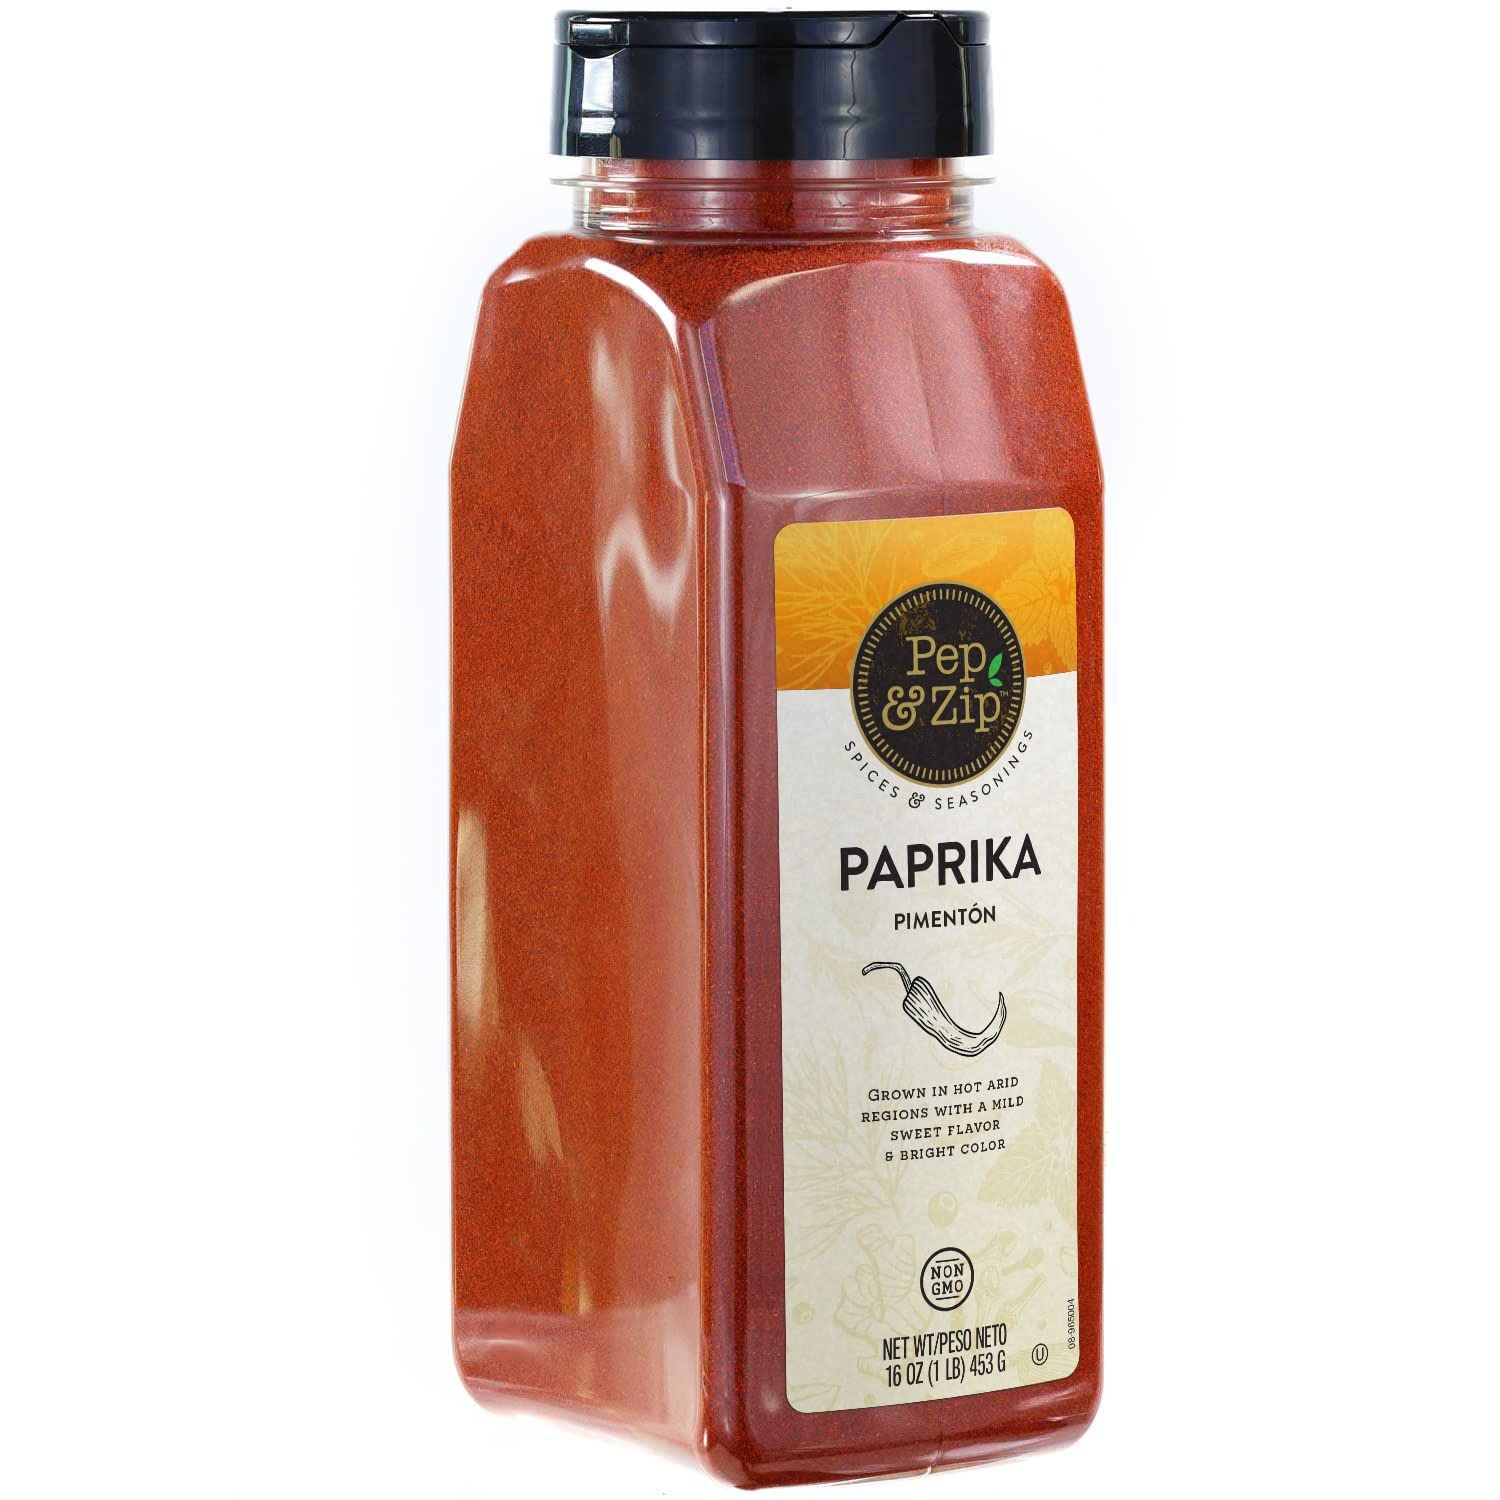
Item Name: Pep and Zip Ground Sweet Paprika/Pimentón, Non-GMO, Kosher, 16 oz
Bullet Point 1: Ground Paprika: Made from the dried red fruits of the larger and sweeter varieties of bell pepper or sweet pepper, this ground paprika is great for chicken, pork, beef, marinades, deviled eggs, and dressings
Bullet Point 2: Non GMO Kosher Certified Vegetarian Sourced from growing regions Packed in California, USA facility, meeting BRCGS and GFSI Food Safety standards Comes in a durable club sized PET bottle with flip top spice cap for easy dispensing and easy to grip bottle
Bullet Point 3: Sustainable Sourcing: We work with farmers to encourage organic soil inputs to increase soil fertility and improve water retention, ensuring sustainable and environmentally friendly farming practices
Bullet Point 4: A World of Flavor: We carry a full range of herbs, spices and seasoning blends, from ground paprika and granulated garlic to lemon pepper, garlic salt and much more.
Bullet Point 5: Bring your culinary creation to the next level, add Pep & Zip!
Product Description: Pep & Zip, pimentón molido, 16 onzas. ¿Está buscando cantidades flexibles de especias para el servicio de alimentos listas para usar? Consulte nuestra línea más nueva de especias para el servicio de alimentos Pep and Zip. Sabemos que los chefs se preocupan por la calidad superior y el delicioso sabor y el sorprendente aroma que la acompaña. Es por eso que creamos una línea completa de especias y condimentos centrándonos precisamente en eso.
Value: 16.0
Unit: Ounce

Price: 11.99